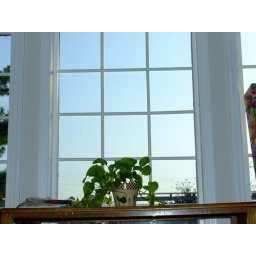
plant in the window